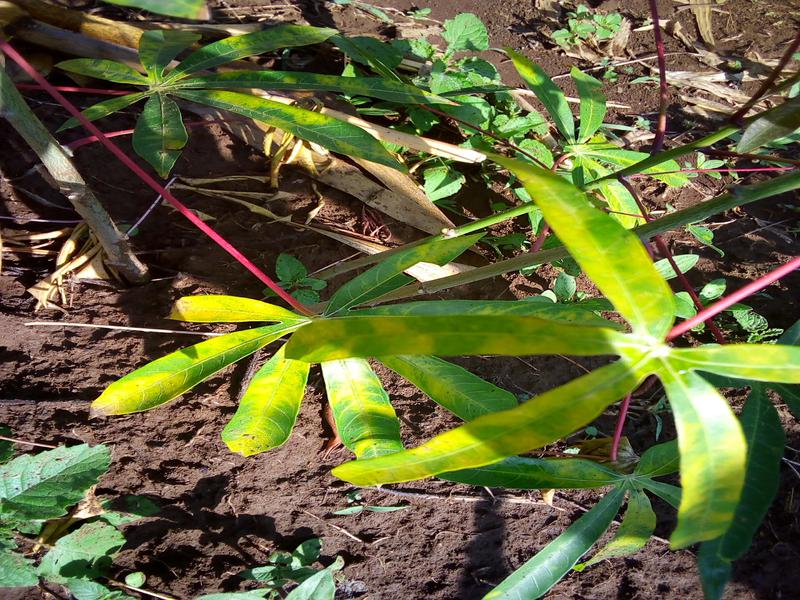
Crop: cassava
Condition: brown_streak_disease